Bacho Kiro cave

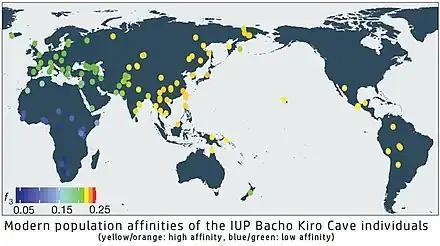
The Initial Upper Paleolithic individuals from Bacho Kiro were closer to the Tianyuan man, and to modern-day East Asians, Central Asians and Native Americans, than to Europeans or Africans.

However, in the multiple dispersal Out of Africa theory, East Asians are found to have a more distant split time from East African populations (73-88kya) compared to modern Europeans (57-76 kya) which could mean that the Bacho Kiro remains could be from a migration of anatomically modern humans from Asia.